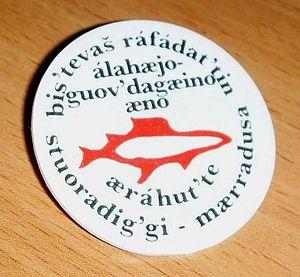
Le conflit d'Alta aussi connu sous l'appellation controverse d'Alta fait référence à une série de manifestations massives organisées en Norvège à la fin des années 1970 et au début des années 1980 et concernant la construction de la centrale hydroélectrique d'Alta sur l'Altaelva, une rivière du comté de Finnmark, à proximité de la ville d'Alta dans le nord de la Norvège (région de Nord-Norge).